List of birds of Algeria

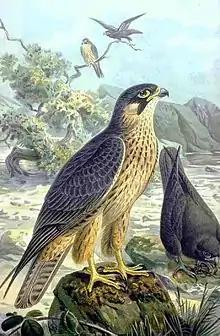
Eleonora's falcon illustration by Naumann

Falconidae is a family of diurnal birds of prey. They differ from hawks, eagles and kites in that they kill with their beaks instead of their talons.